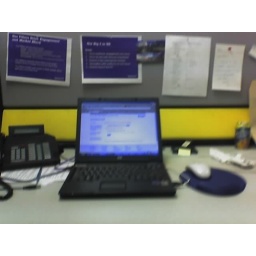
My desk at the office in Yahoo